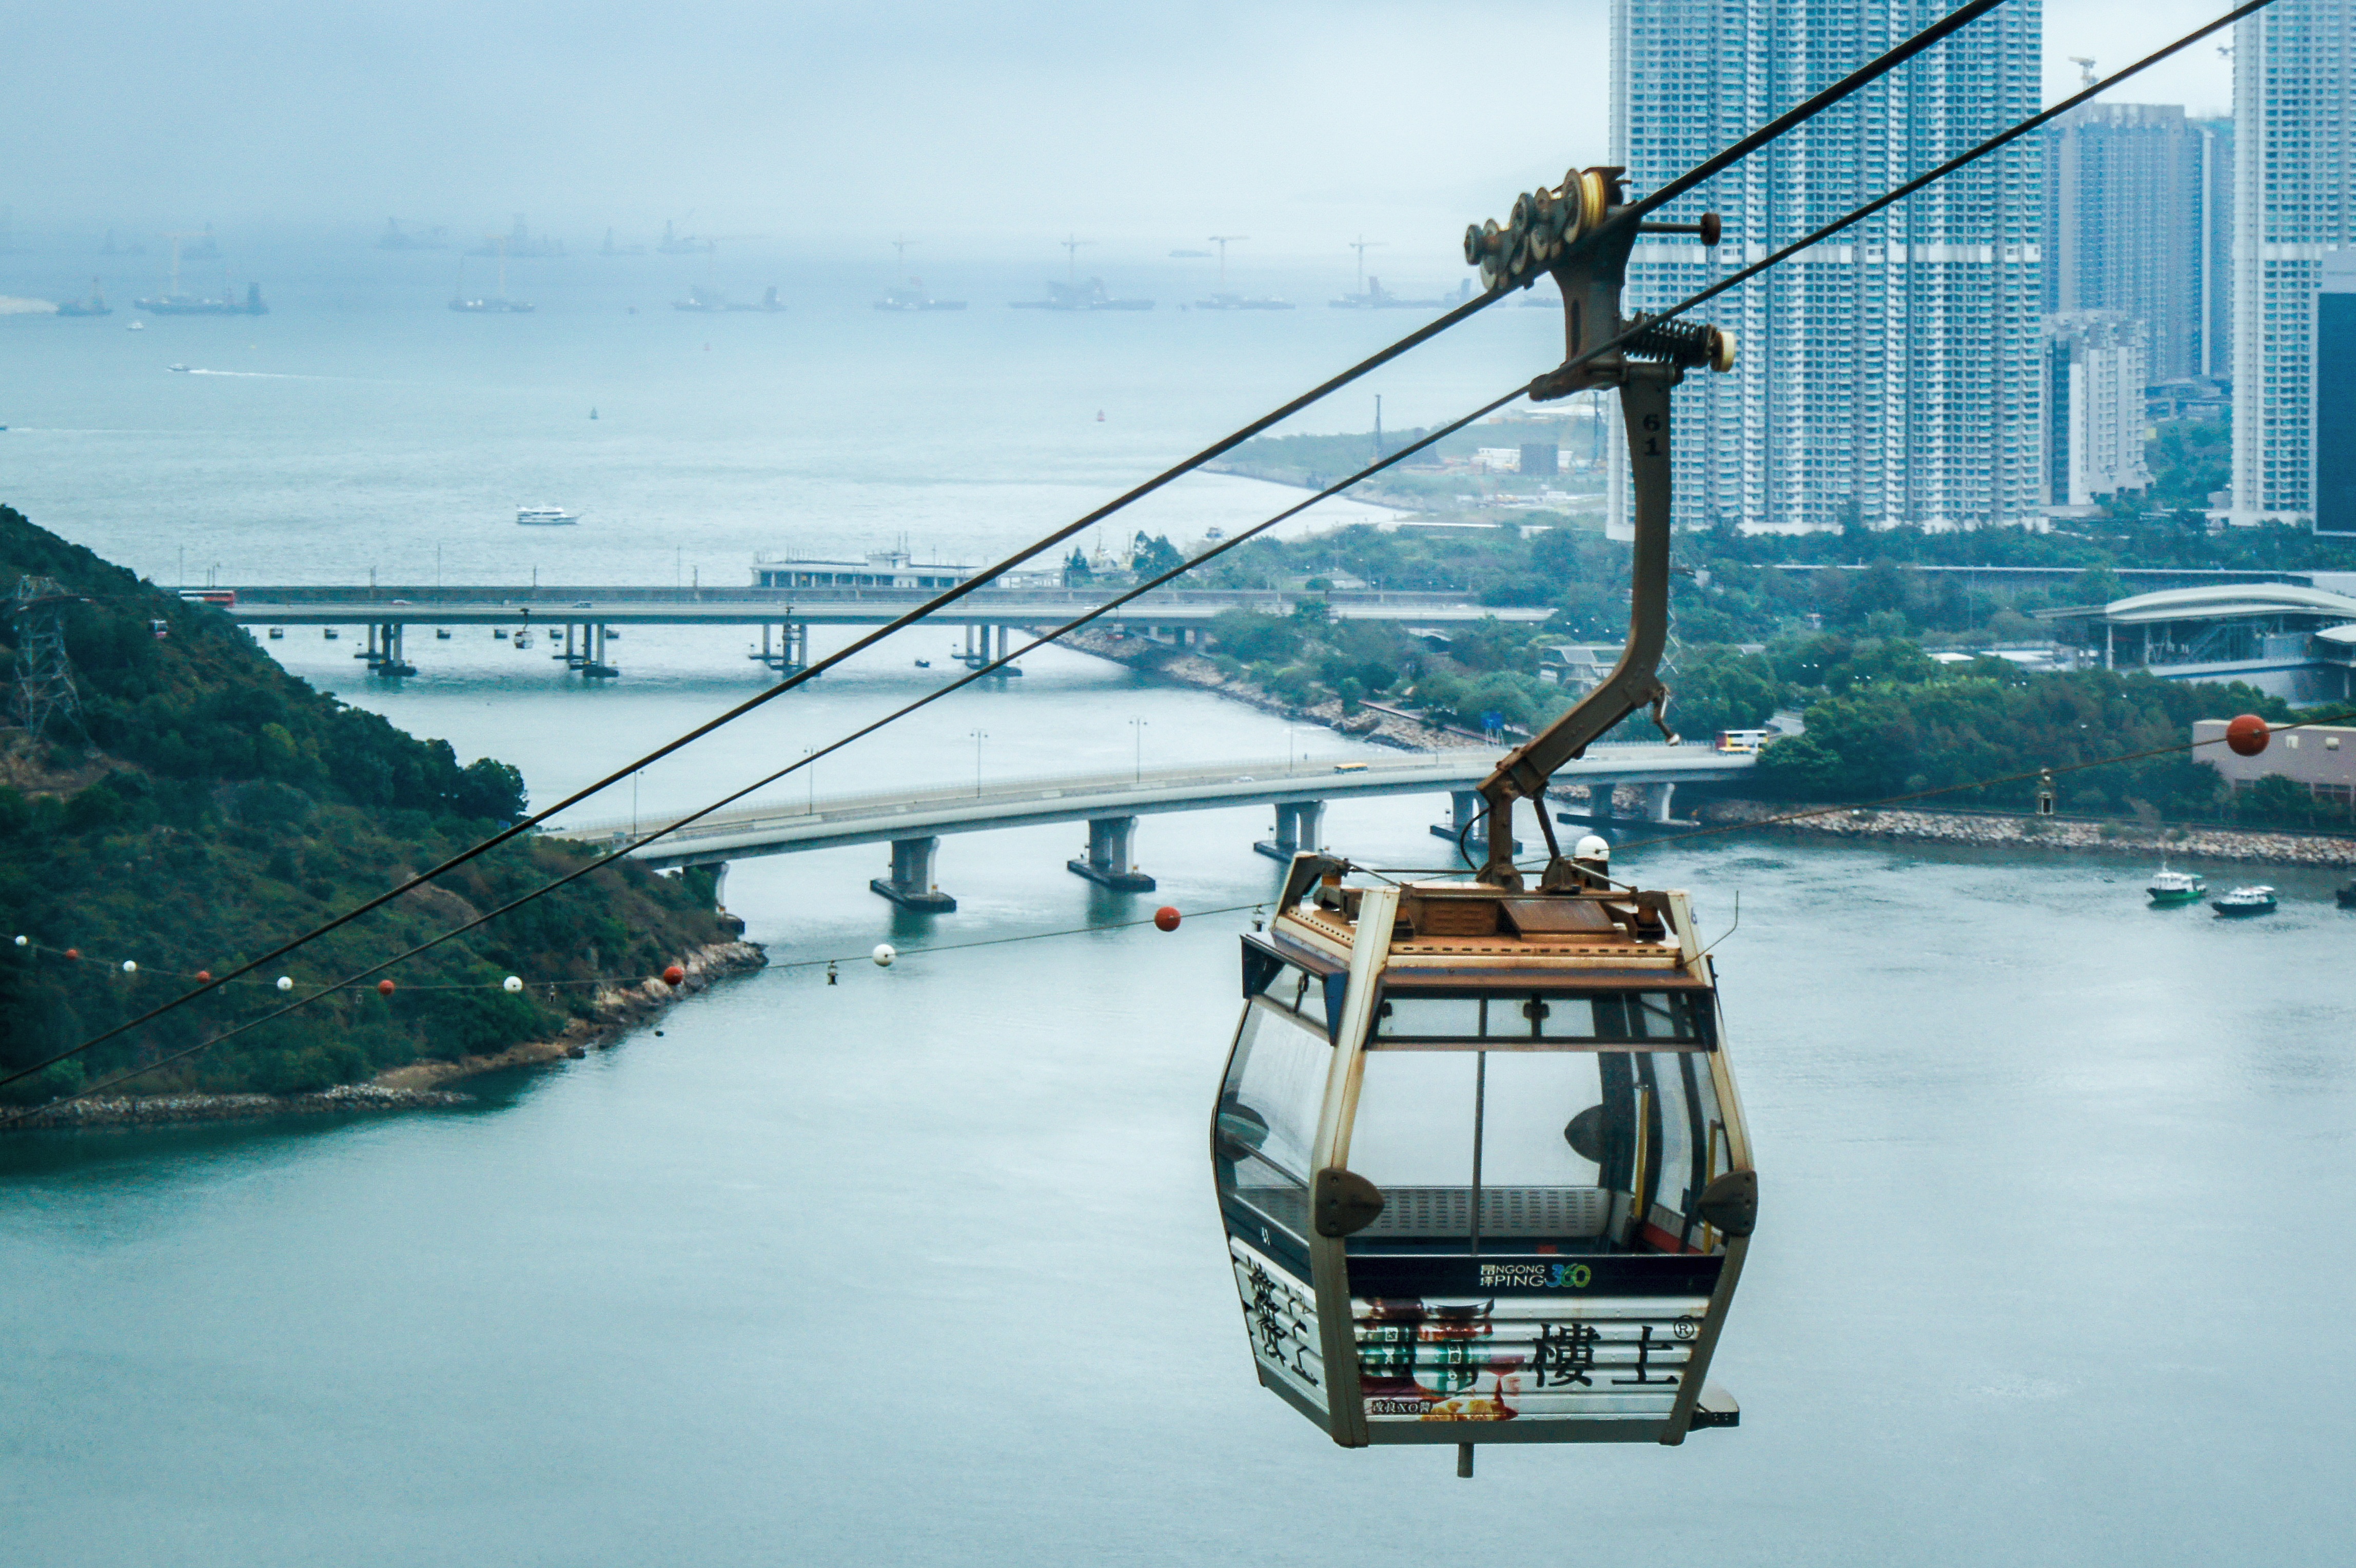
sea, snow, sky, bridge, tourist, travel, transport, chinese, vehicle, island, asia, attraction, tourism, cable car, waterway, hong kong, ferry, china, hong kong lantau island, lantau